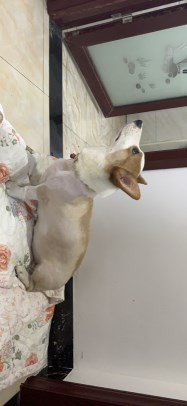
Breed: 2909-n000116-Cardigan